Pavia

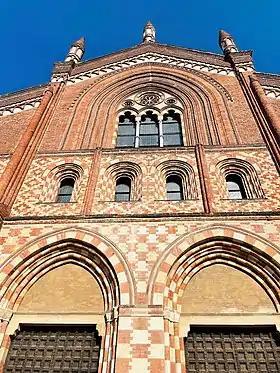
Church of San Francesco d'Assisi

From an elevation point of view, the city has various heights. The highest point is located in the area of the Visconti Castle, about above sea level, and then slowly declines. From an altitude of , you pass to in about . Downstream from Piazza Vittoria, where the cardo and decumanus of the Roman city crossed, the slope becomes more pronounced, up to just under above sea level near the Ponte Coperto.